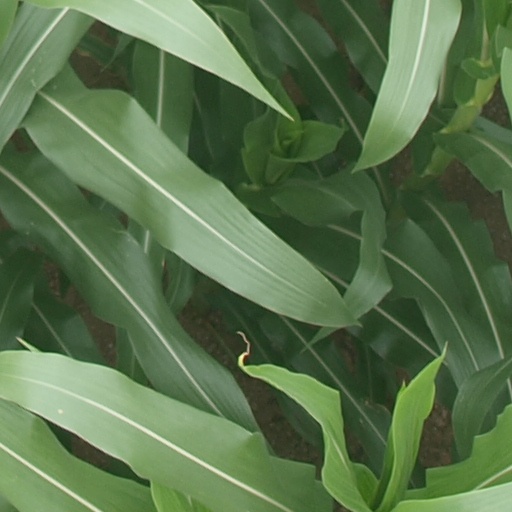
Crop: maize; corn